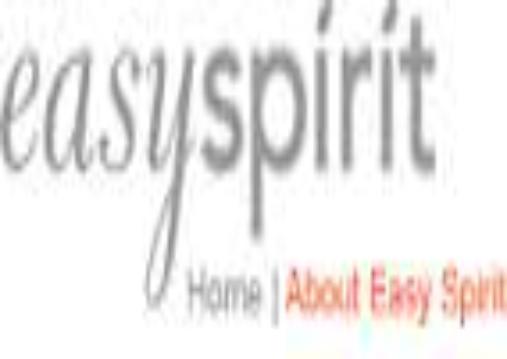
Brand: Easy Spirit
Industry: Clothes